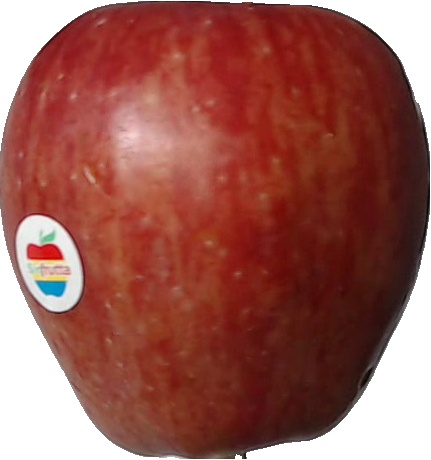
Label: apple_red_1